Northeast India

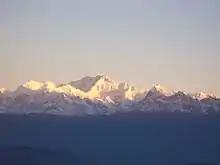

Kangchenjunga, the third highest mountain peak in the world rising to an altitude of , lies in-between the state Sikkim and adjacent country Nepal.